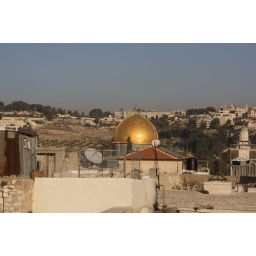
View of the golden Mosque from a roof above the market in old Jerusalem